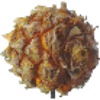
Label: Pineapple Mini 1